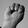
ASL letter: M